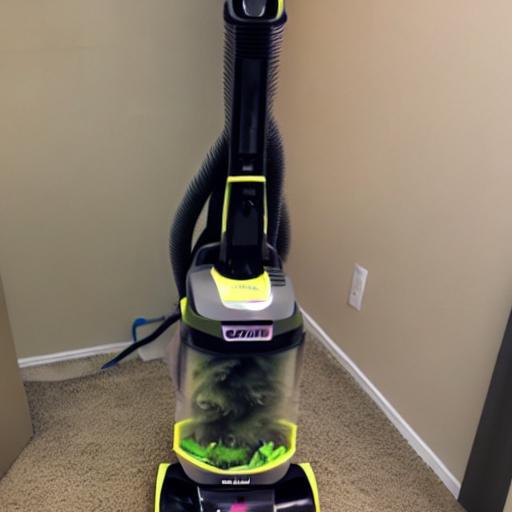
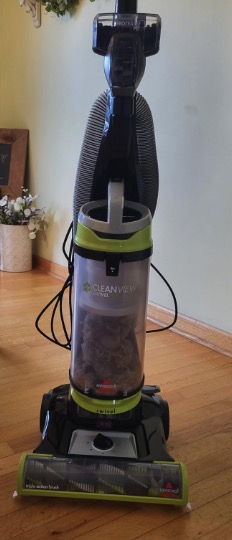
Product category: items_vacuum
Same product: no